Michael Bedard

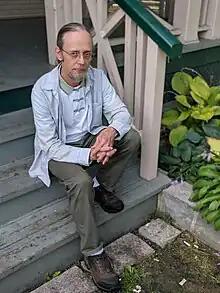

Michael Bedard (born June 26, 1949) is a Canadian children's writer. He was born and raised in Toronto, Ontario, Canada. He graduated from the University of Toronto in 1971 with a BA in philosophy and English. He began writing when his former high school teacher showed him works of Emily Dickinson and T. S. Eliot. Bedard currently lives in Toronto with his wife Martha. He has four children and six grandchildren.